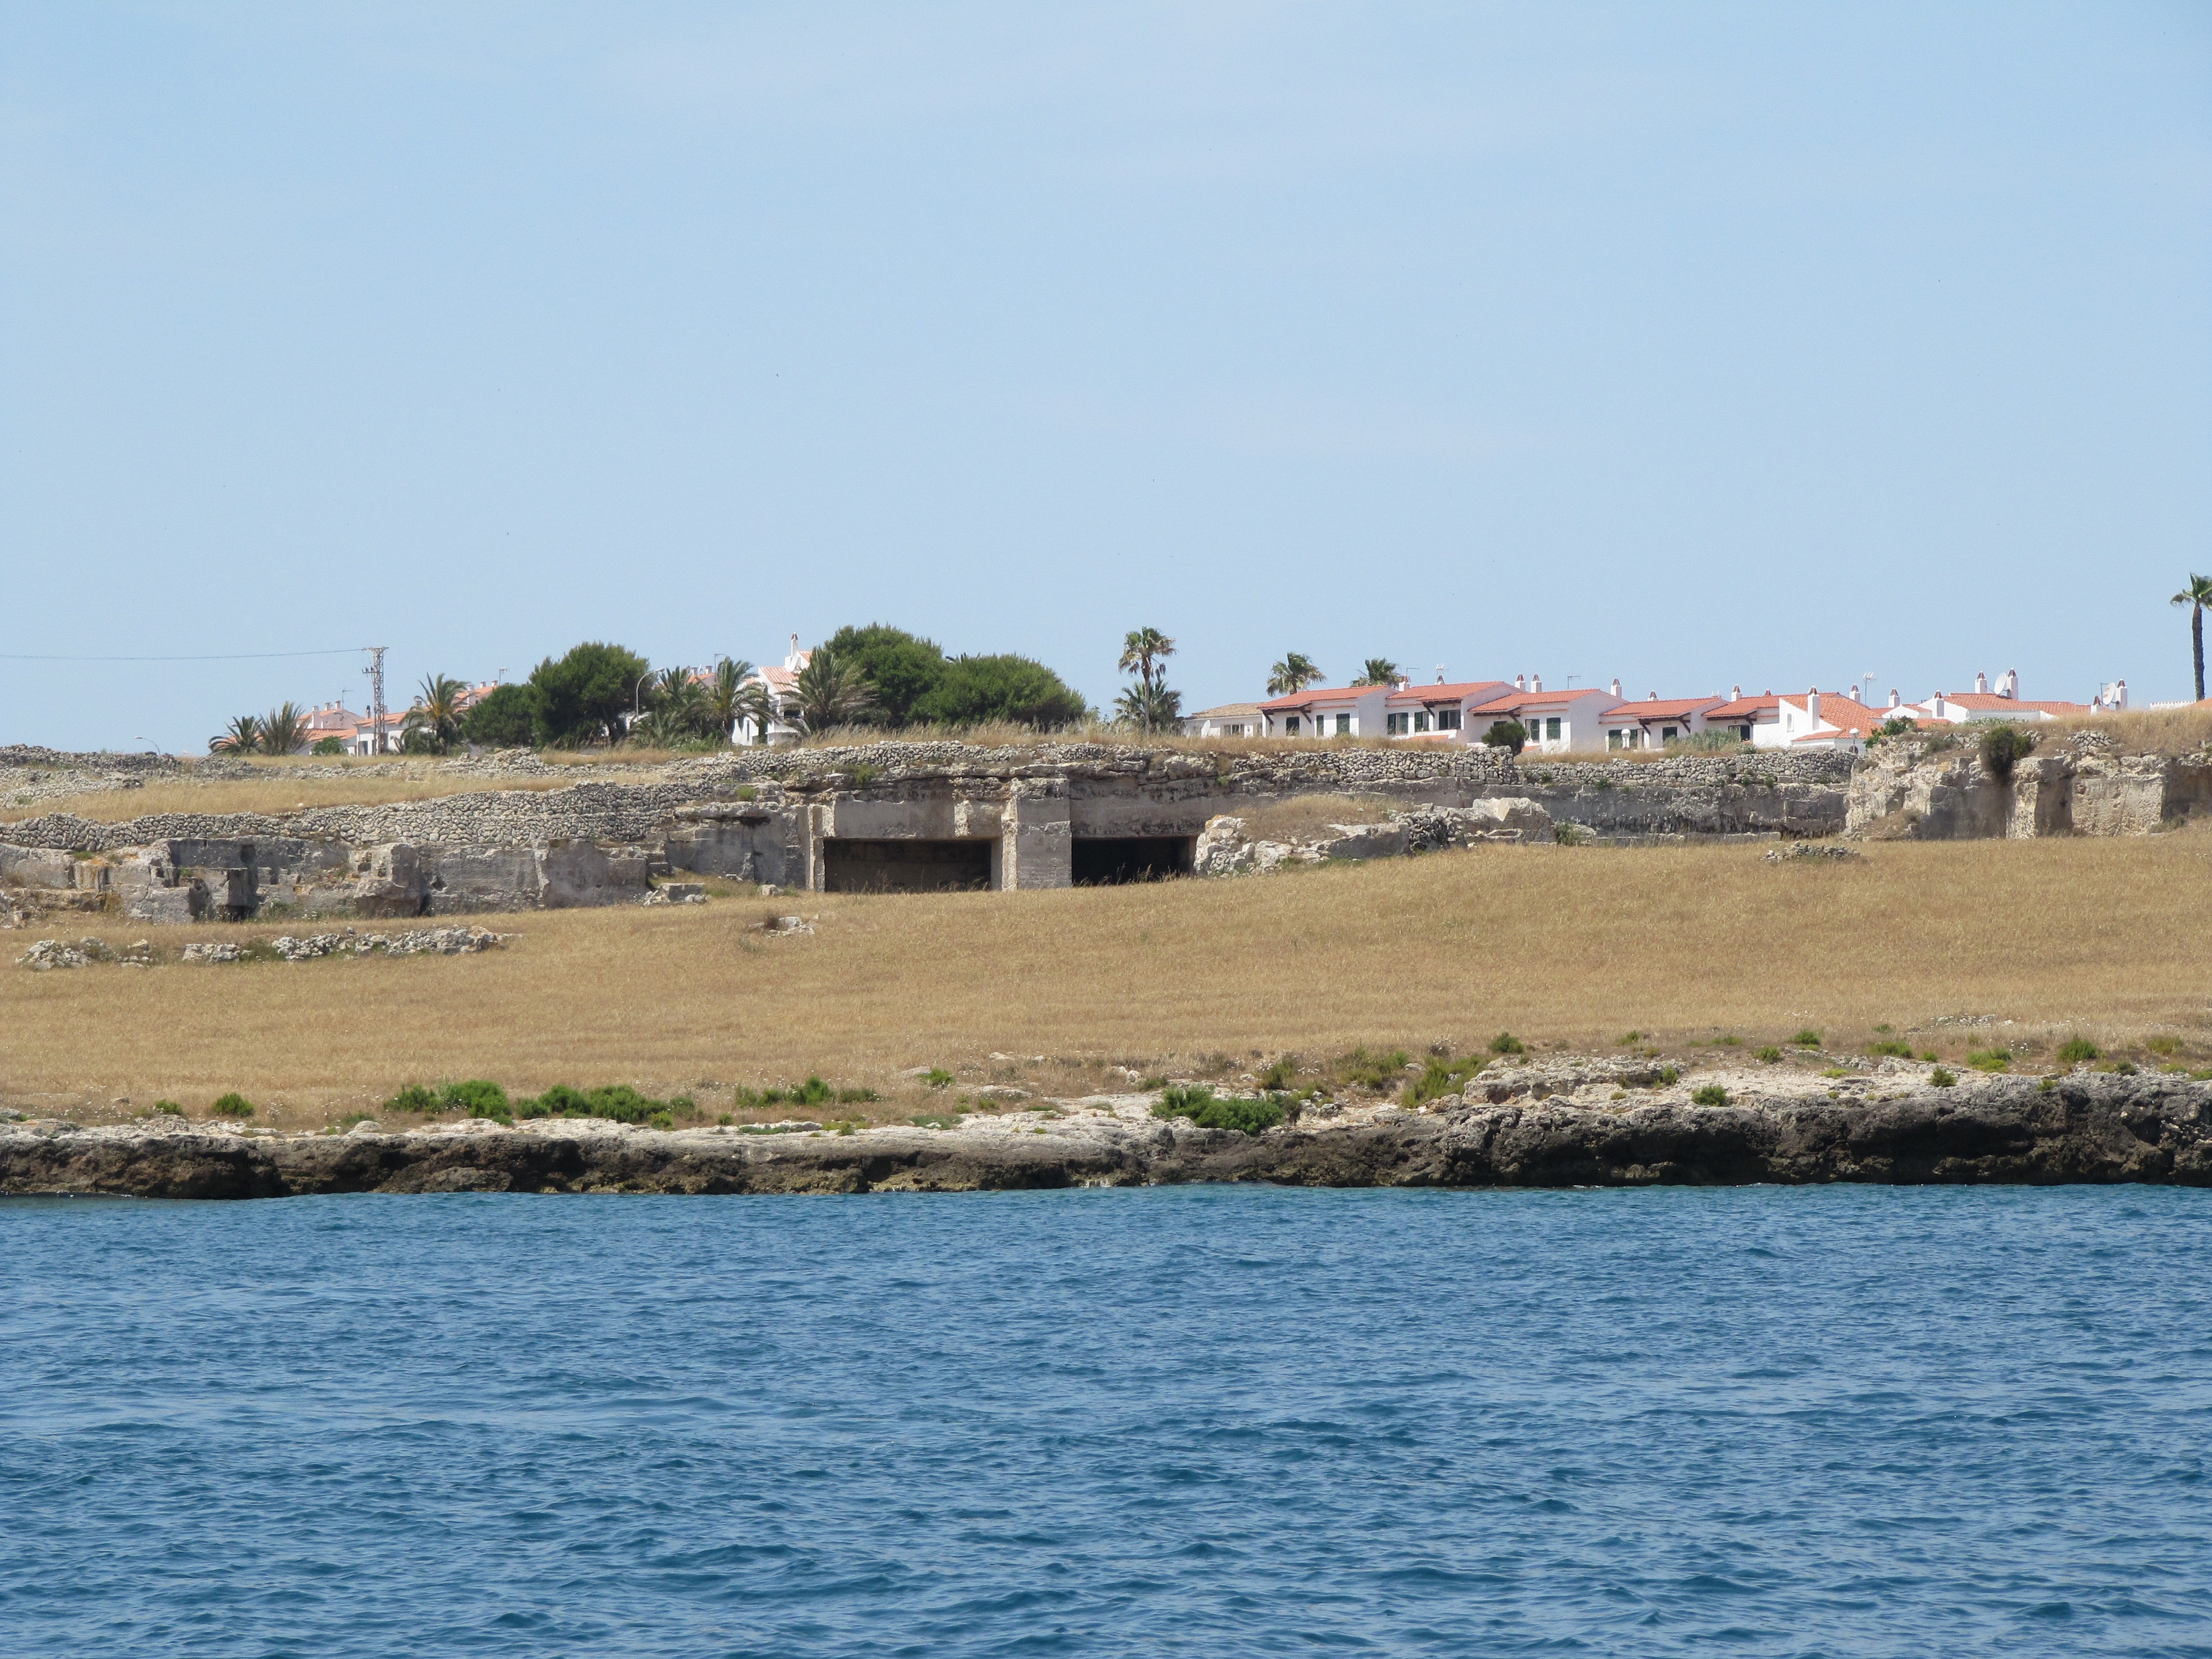
beach, sea, coast, shore, vacation, cliff, calm, bay, reservoir, terrain, waterway, ruins, greece, cape